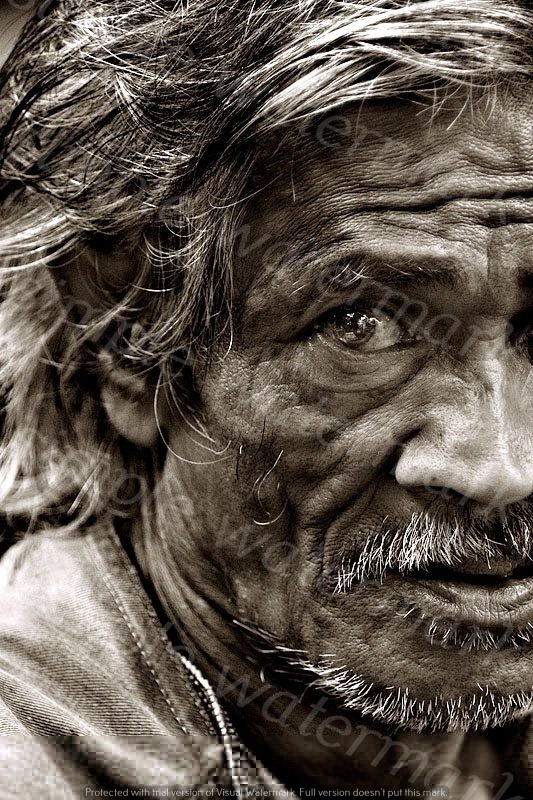
Label: Watermark